The Daughter (2021 film)

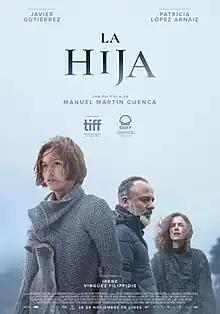
Theatrical release poster

The Daughter is a 2021 Spanish thriller drama film directed by Manuel Martín Cuenca, which stars Javier Gutiérrez, Patricia López Arnaiz and Irene Virgüez.